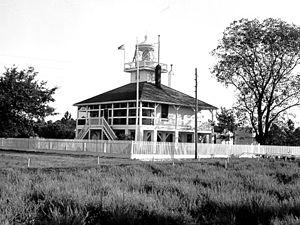
Le phare de St. Joseph Point, était un phare situé au nord de Port Saint Joe, de l'autre côté de la St. Joseph Bay, dans le comté de Gulf en Floride.